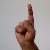
The image shows a hand gesture representing the letter 'D' in Indian Sign Language.